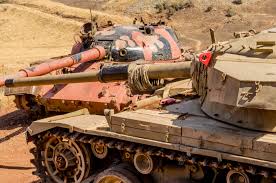
Label: Tank